Turkey Brook

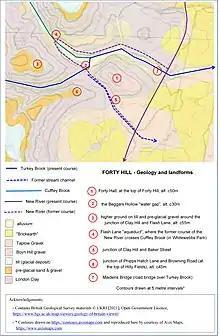
Geology and stream evolution near Forty Hill. Turkey Brook formerly flowed south-east from Beggars Hollow (2) to Baker Street (5) and beyond. As a result of stream capture in the recent geological past, it now flows northwards through Beggars Hollow to join Cuffley Brook north-west of Forty Hill (1).

The drainage pattern in this area continues to evolve. In particular, Turkey Brook has, in the recent geological past, changed its course just after Hilly Fields. It formerly flowed south-eastwards, along what is today a "dry" channel along the south side of Forty Hill. Today, it turns northwards through Beggars Hollow to join Cuffley Brook in Whitewebbs Park. From there it continues eastwards, along the north side of Forty Hill.